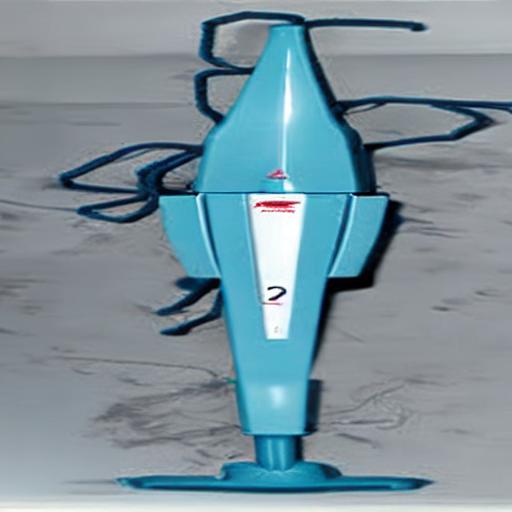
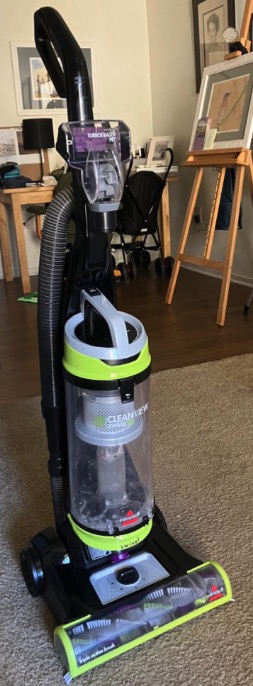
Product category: items_vacuum
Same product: no